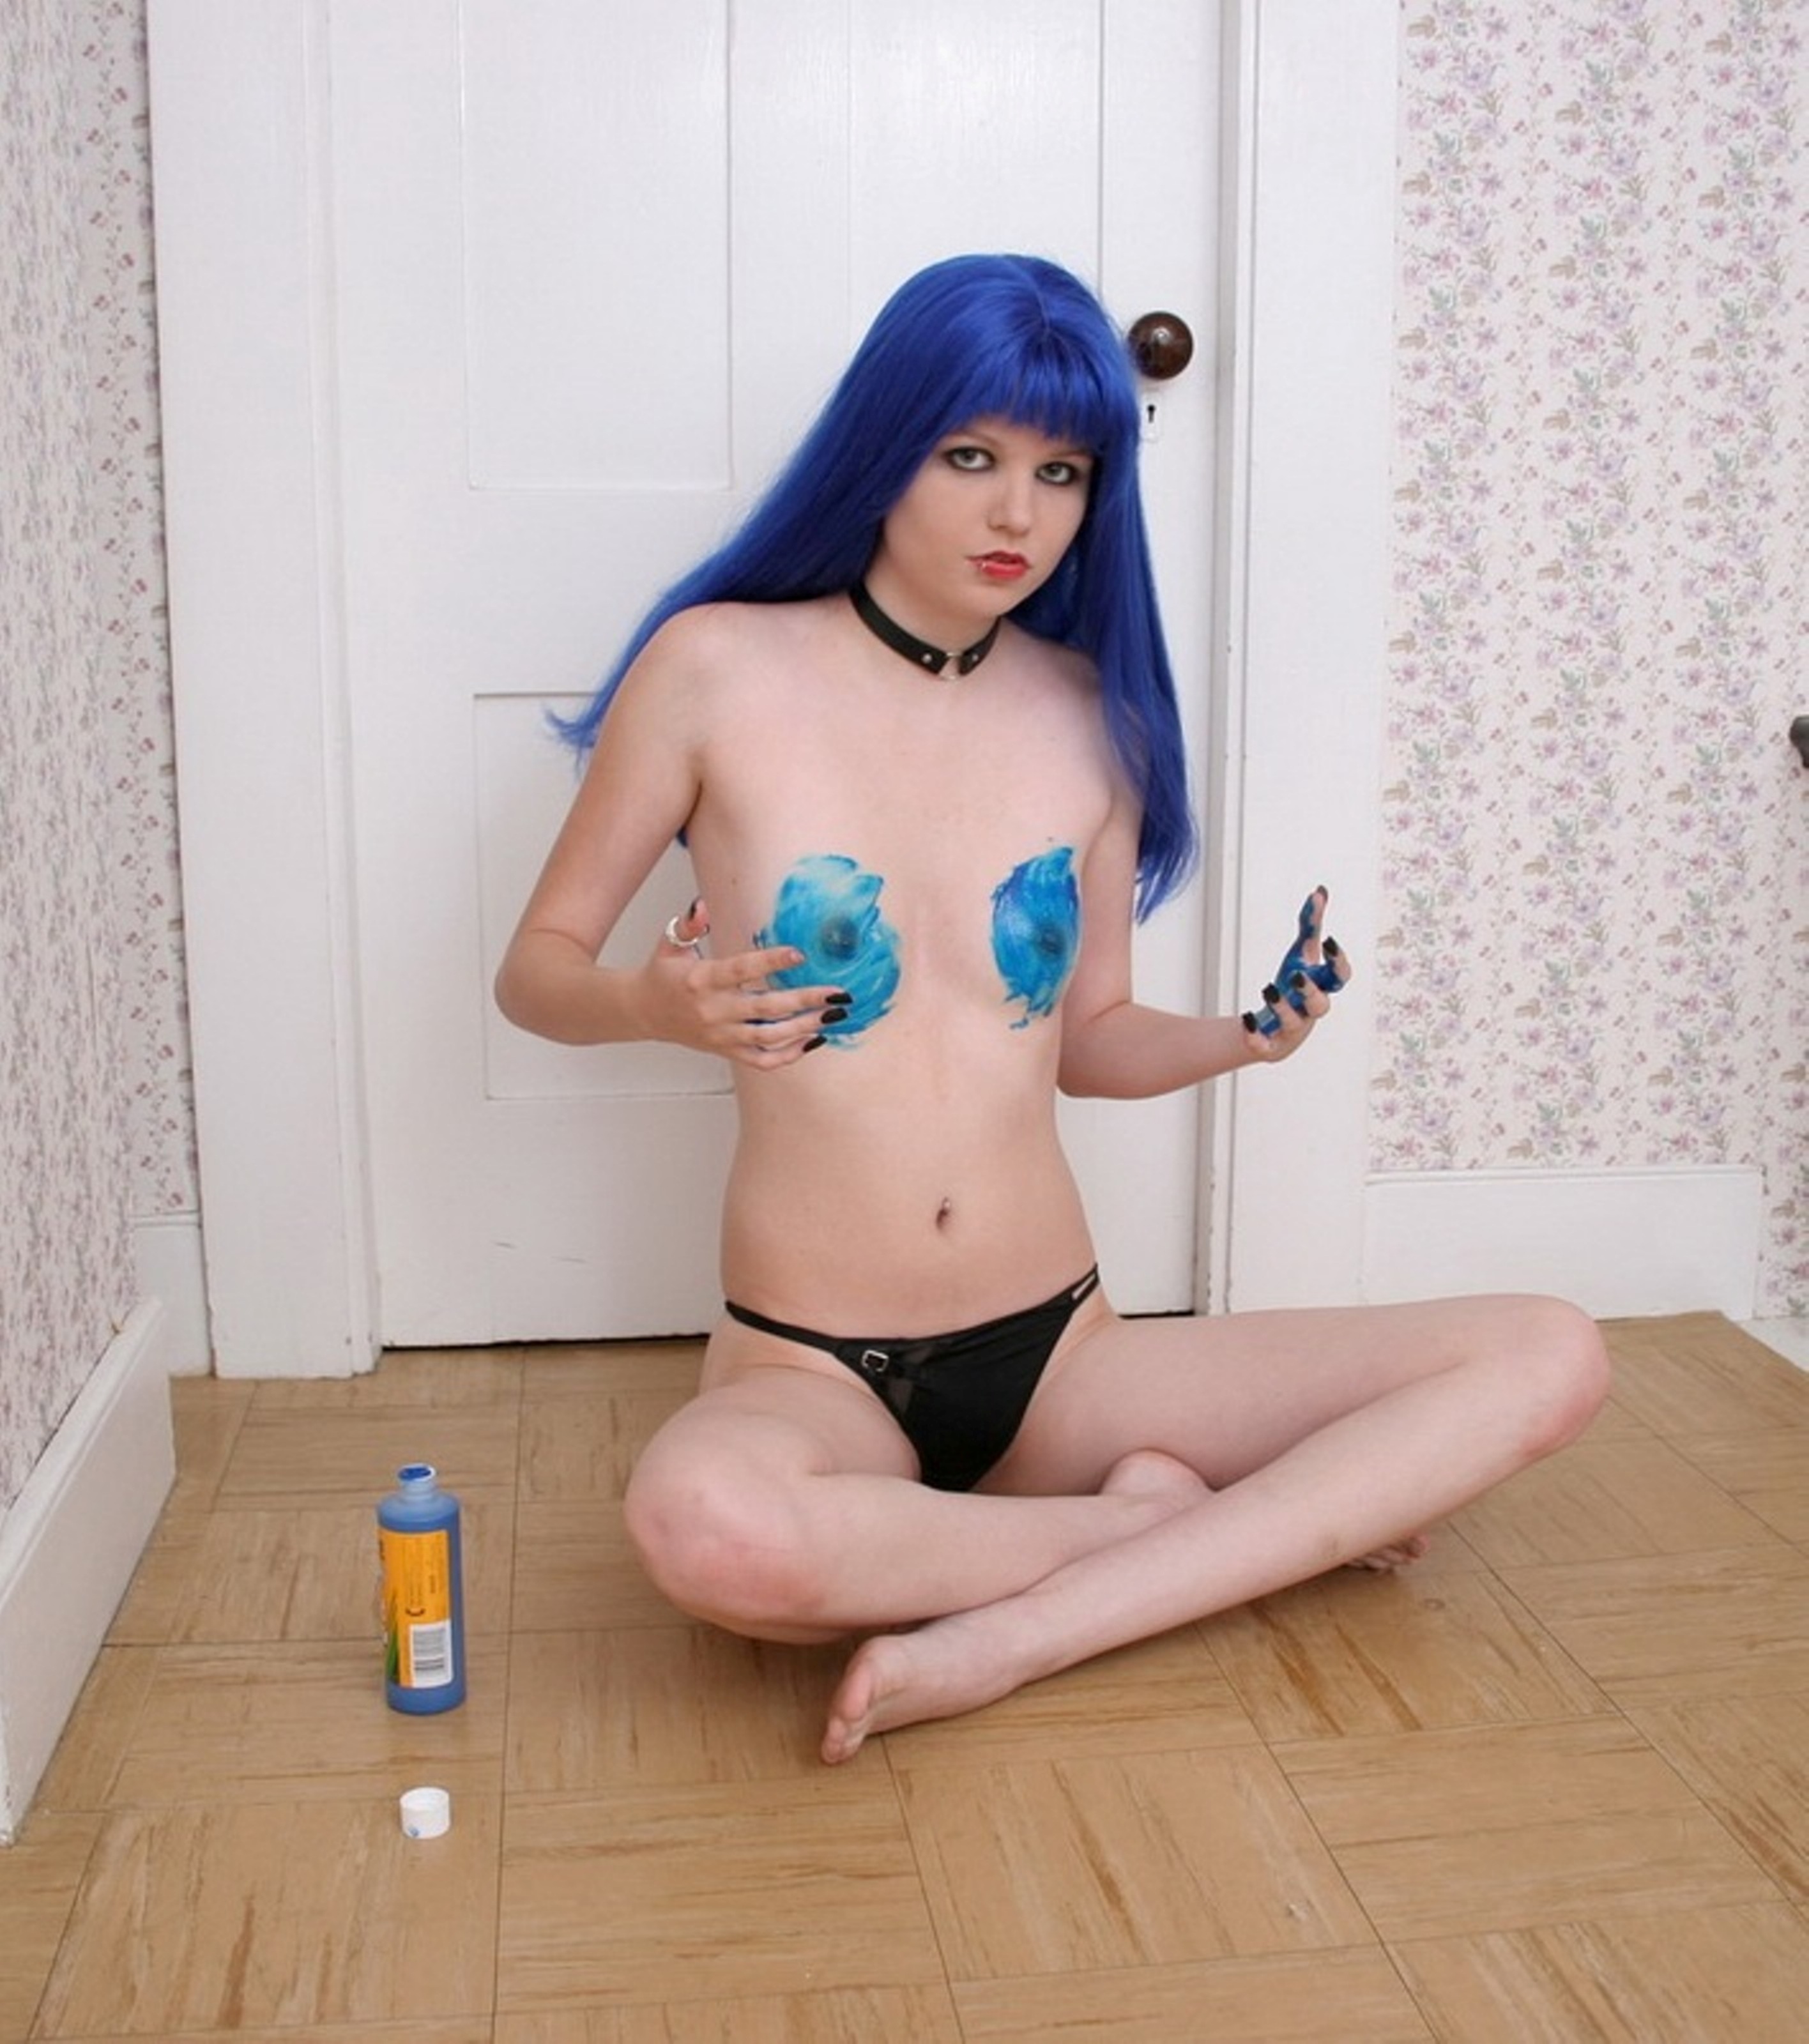
hand, person, girl, woman, hair, leg, model, finger, sitting, clothing, art, painting, oil painting, beauty, nude woman, self shot, gravure idol, thigh, costume, arm, joint, black hair, long hair, human leg, lingerie, human body, fetish model, cosplay, photography, flesh, hip, abdomen, knee, trunk, stomach, bikini, japanese idol